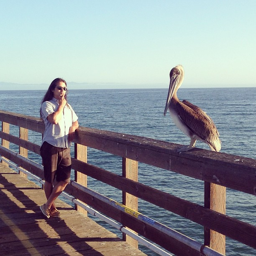
A person standing on a pier next to a drib on a railing.
A woman standing on a pier looking at a pelican.
An attractive woman watching a pelican on a boardwalk.
A pelican is sitting on a rain of a pier near a person.
A man observing a pelican on a pier.